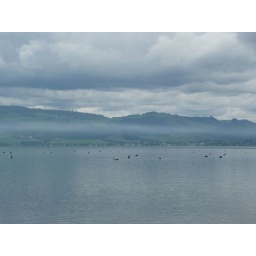
lake Rotorua, you can just about see the cloud line over the lake